Fujiwara no Hirotsugu rebellion

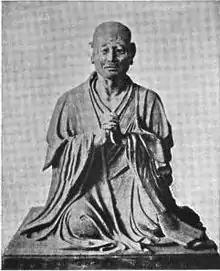
Genbō

Kibi no Makibi and Genbō were promoted to important posts, despite lacking prestigious family backgrounds. Both had spent 17 years in Tang China and returned to Japan in 735. Makibi who had brought several important Confucian texts to Japan would advise the Emperor on the latest continental developments in legal codes, warfare and music. He was promoted to a higher rank and became Imperial professor ("daigaku no suke") at court. In 736, 2nd month (March/April), the monk Genbō who had returned with more than 5000 Buddhist scrolls and commentaries was given a large plot of land, eight servants and a purple "kesa" by the court. When the plague reached the court in 737, he was asked to perform healing rituals for the imperial family; and his activities were thought to actually heal the Emperor's mother, Fujiwara no Miyako. Consequently, his influence at court increased and in 737, 8th month (August/September) Genbō became chief priest of Kōfuku-ji, head of the northern branch of the Hossō sect of Buddhism, and he gained the highest monastic rank "sōjō" (primary prelate).